Kullervo Manner

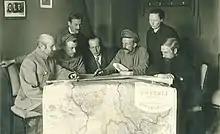
Central Committee of the exile Communist Party of Finland (SKP) in Moscow, 1920. From left to right: K. M. Evä, Jukka Rahja, Jalo Kohonen, Kullervo Manner, Eino Rahja, Mandi Sirola and Yrjö Sirola.

After the civil war, Manner fled to Soviet Russia where he became the second chairman of the Finnish Communist Party (SKP) after Yrjö Sirola. He also became an official of the Comintern.